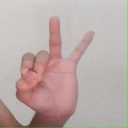
अक्षर: ण